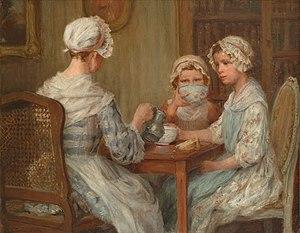
Peinture à l'huile de Jean de FRANCQUEVILLE
Jean de Francqueville, né à Amiens le 17 février 1860, décédé à Wargnies le 30 mars 1939 est un aristocrate français, peintre picard et maire du village de Wargnies dans la Somme de 1894 à 1939.